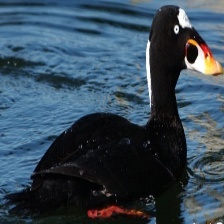
Species: SURF SCOTER
Scientific name: MELANITTA PERSPICILLATA
ImageNet parent category: drake